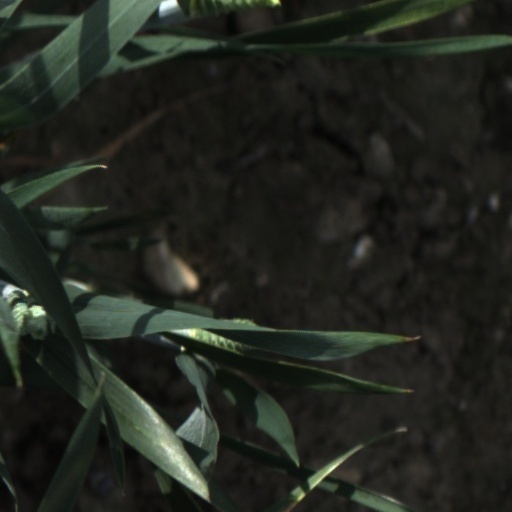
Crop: wheat